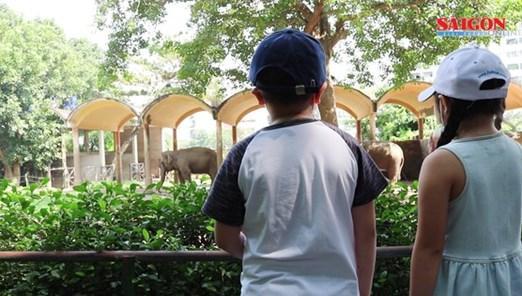
có một bé gái đang mặc đầm ở trong bức ảnh